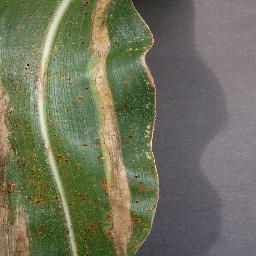
Label: Corn___Northern_Leaf_Blight